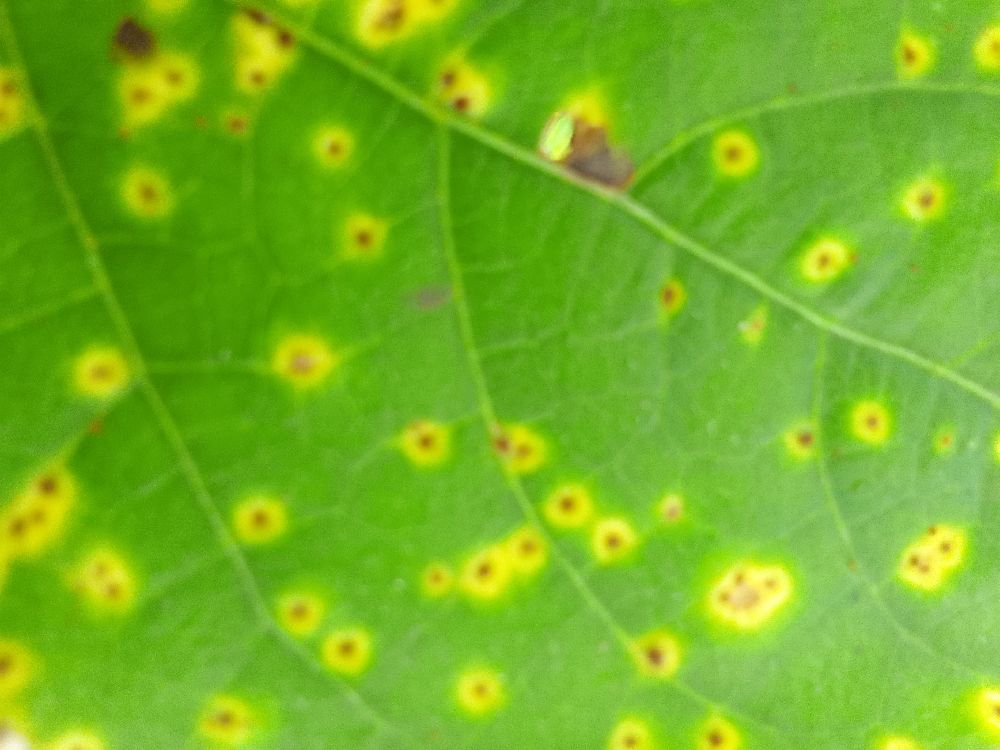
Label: rust